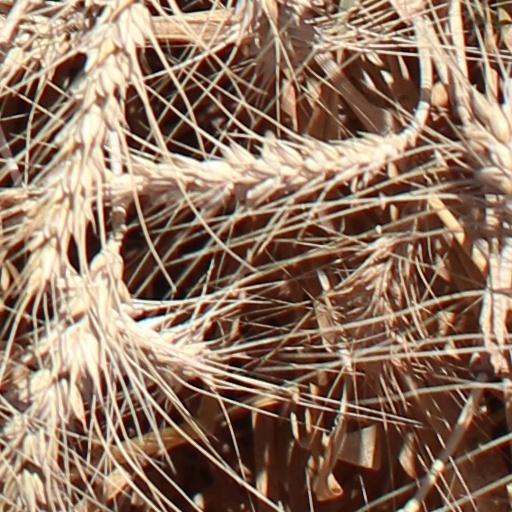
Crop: wheat